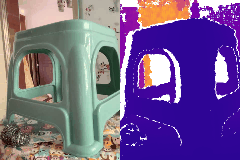
Label: chair